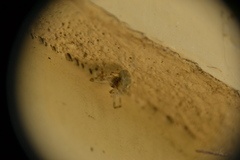
Species: Parasteatoda_tepidariorum